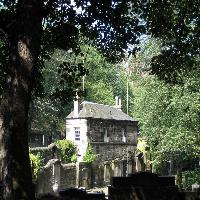
Weather: sun or clear